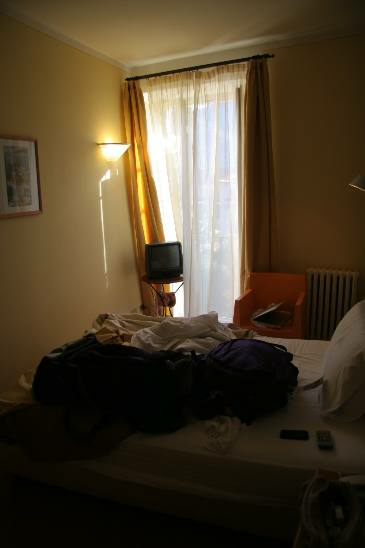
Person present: No